Heliciculture

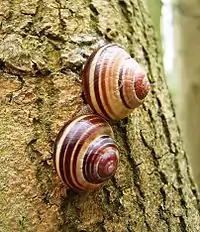
"Cepaea nemoralis"

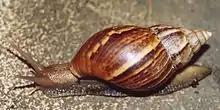
"Lissachatina fulica"

Understanding of the snail's biology is fundamental to use the right farming techniques. The snail's biology is therefore described here with that in mind.